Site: brandenburg
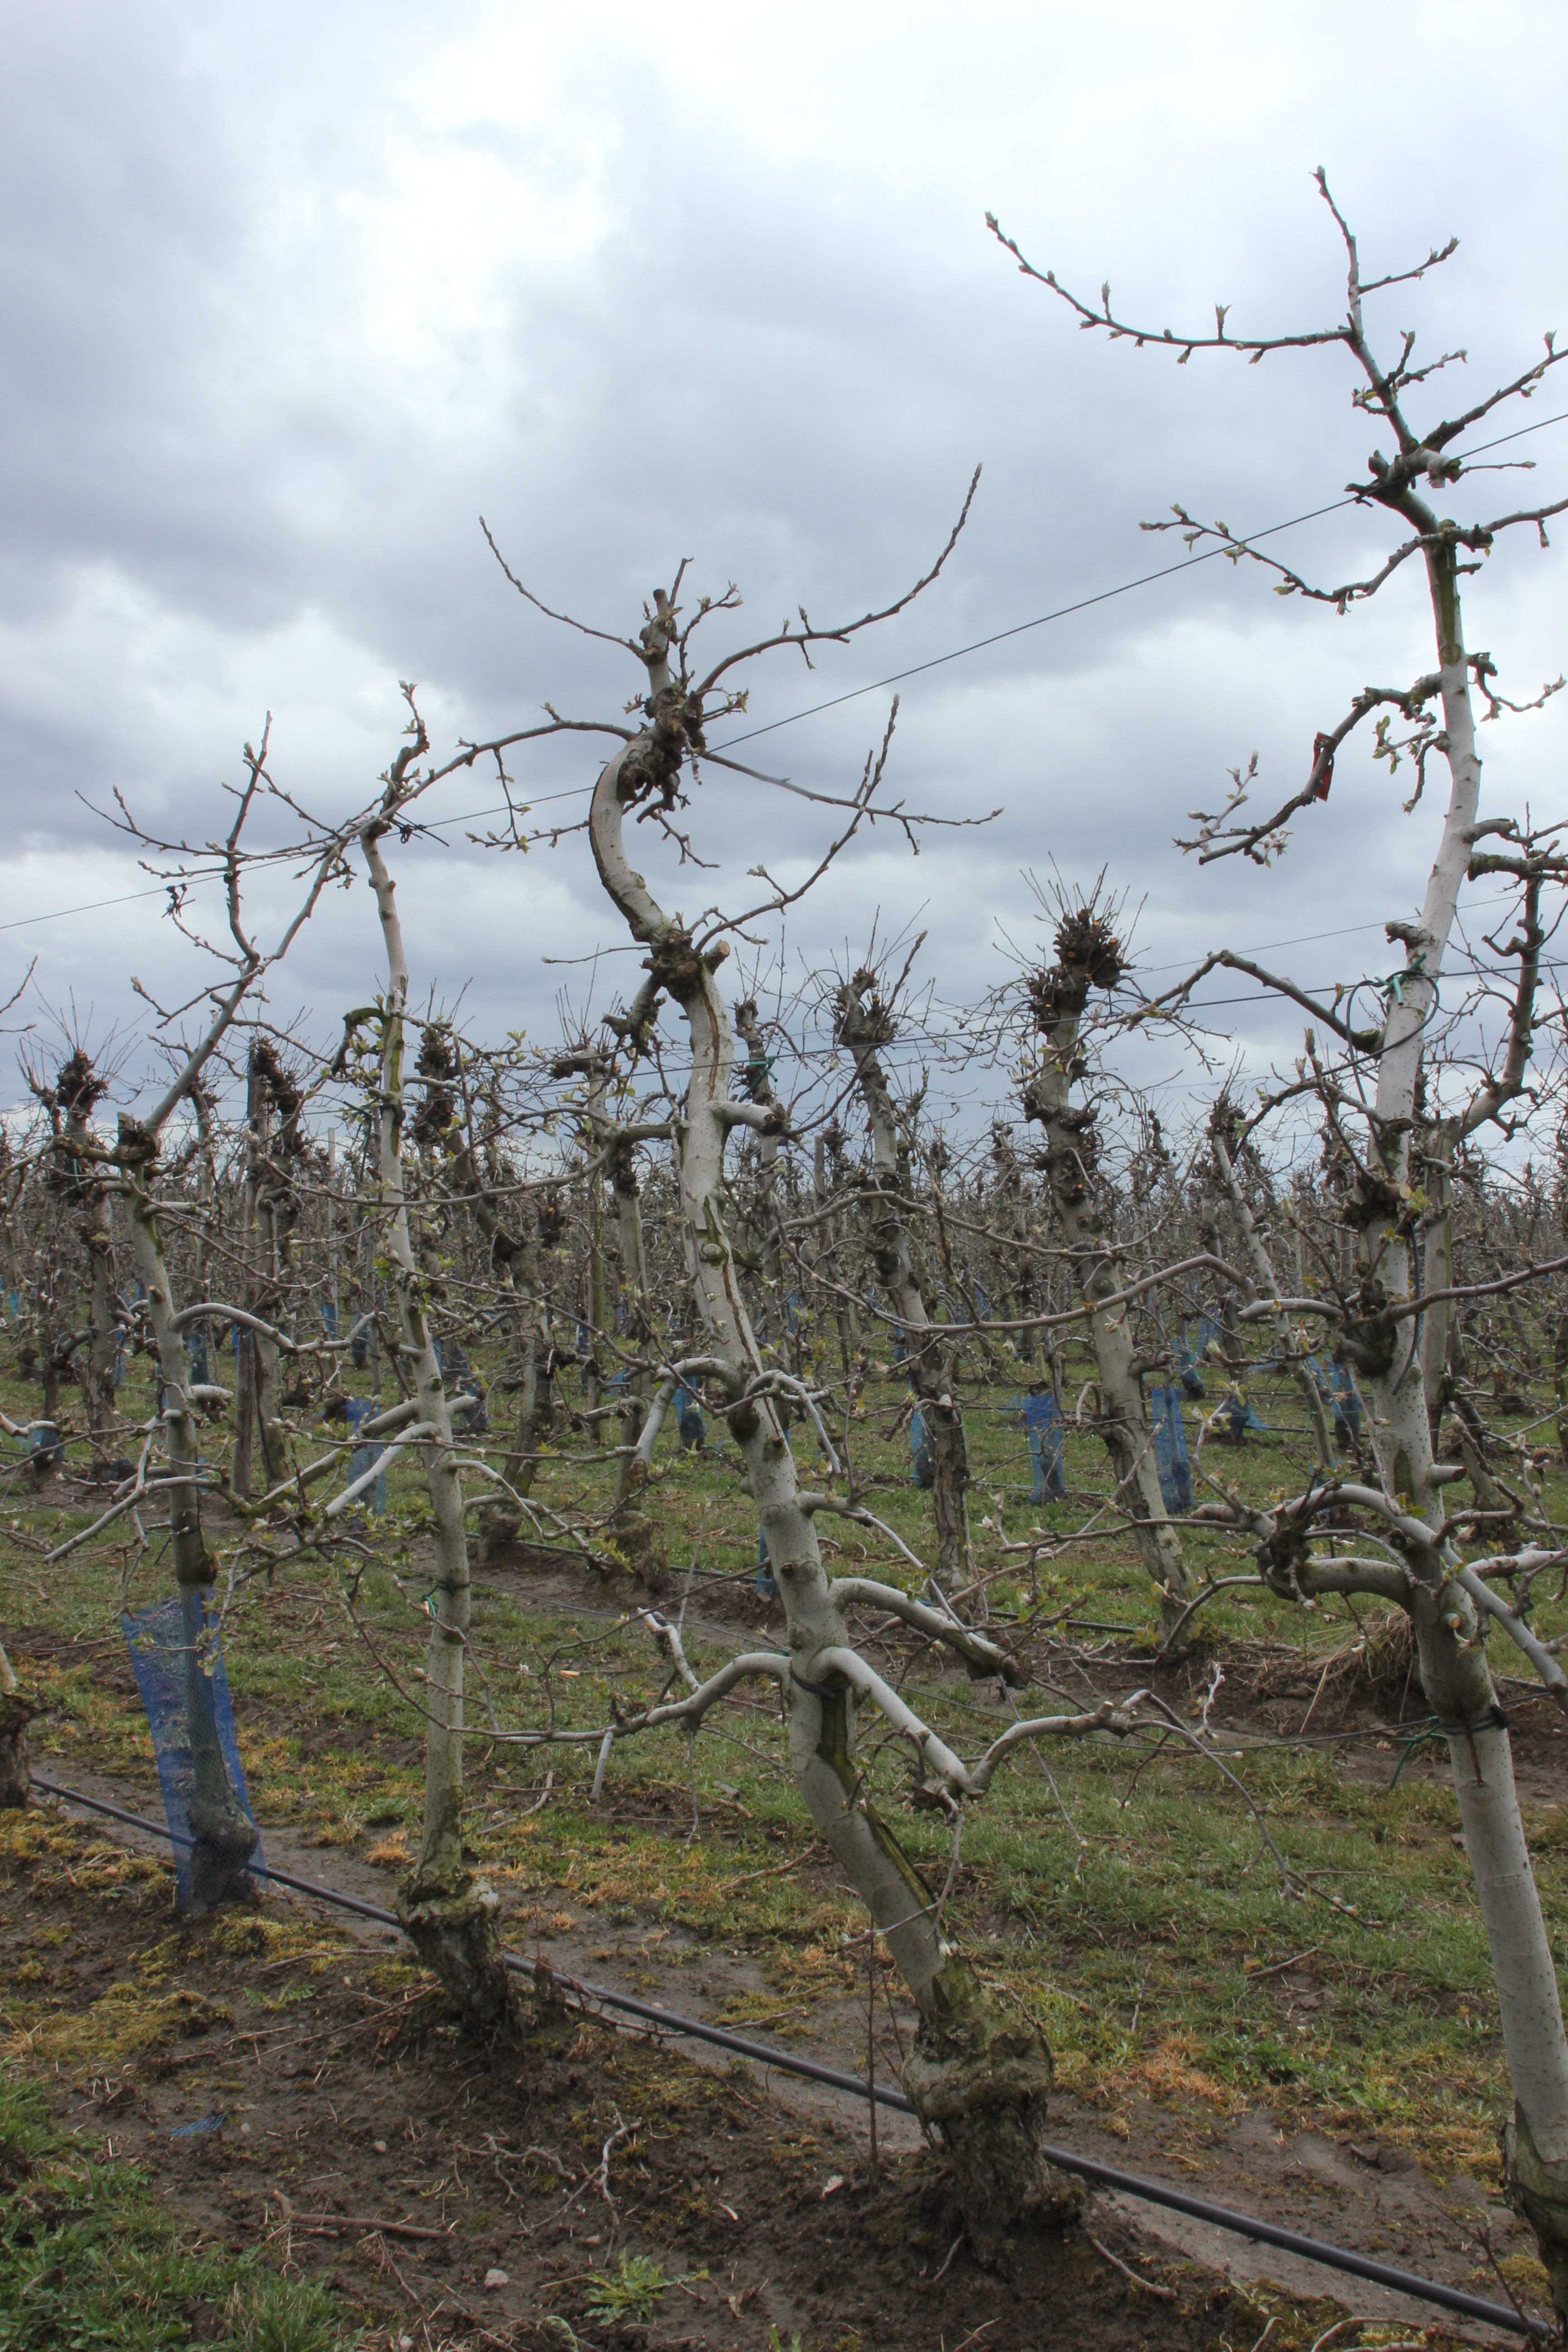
Growth stage (BBCH 55): Inflorescence emergence